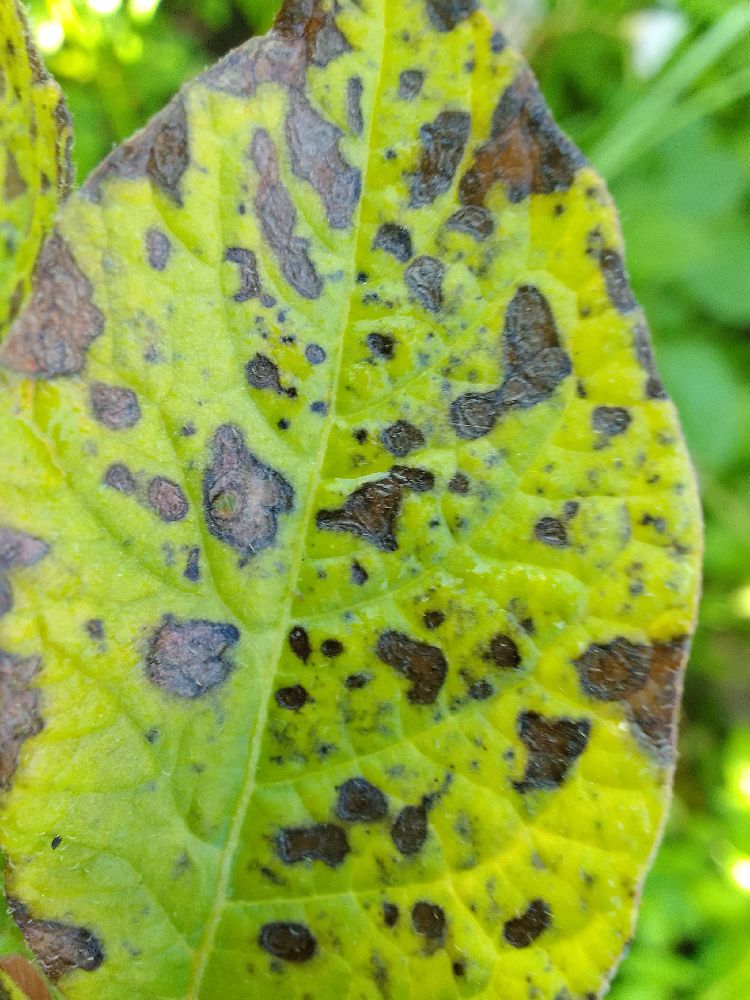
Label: Early blight